Icelandic national costume

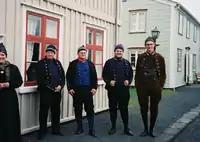
Icelandic men wearing 18th-century-style national costumes.

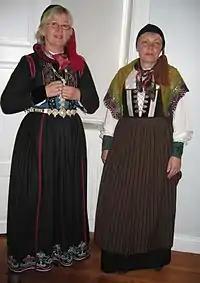
Icelandic women in the 18th century "faldbúningur" with tail-caps. The one to the right omits the jacket and is thus wearing a "upphlutur".

Icelandic national costume, collectively known in Icelandic as Þjóðbúningurinn has enjoyed various levels of popularity since the term was coined in Iceland in the 19th century, during the struggle for independence. Since 2001 the national costume is regulated by "Þjóðbúningaráð" (The National Costume Authority), which preserves the correct techniques of making them and instructs people.